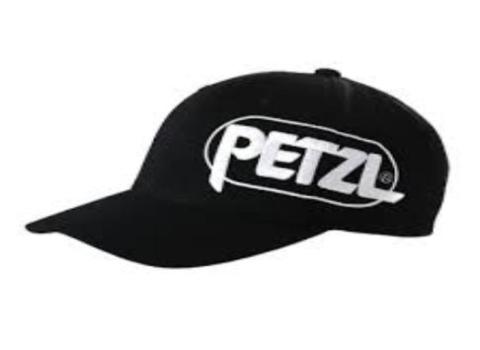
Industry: Clothes